Kashubian language

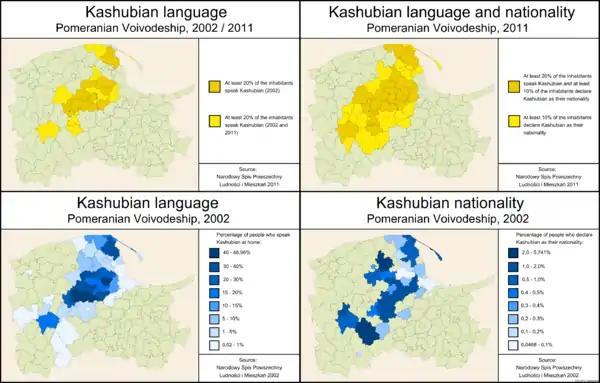
Kashubian language Pomeranian Voivodeship, Poland (2011 census)

During the Kashubian diaspora of 1855–1900, 115,700 Kashubians emigrated to North America, with around 15,000 emigrating to Brazil. Among the Polish community of Renfrew County, Ontario, Kashubian is widely spoken to this day, despite the use of more formal Polish by parish priests. In Winona, Minnesota, which Ramułt termed the "Kashubian Capital of America", Kashubian was regarded as "poor Polish," as opposed to the "good Polish" of the parish priests and teaching sisters. Consequently, Kashubian failed to survive Polonization and died out shortly after the mid-20th century.